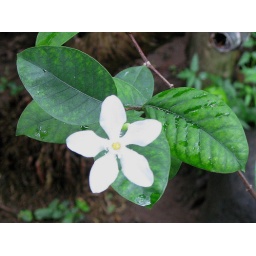
white flower in our garden 6